List of Orange Is the New Black characters

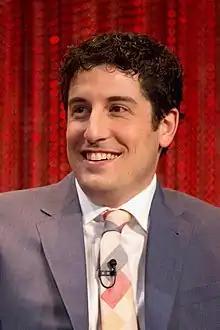
Jason Biggs

Larry Bloom (played by Jason Biggs) – Larry is a Jewish freelance writer trying to establish a journalism career, and Piper's anxious fiancé. He is blindsided at the beginning of the series when his then girlfriend Piper reveals to him her former life as a lesbian who smuggled cash for a drug cartel 10 years ago. Larry is initially vocally supportive of Piper, and proposes marriage to her before she goes inside. As the series progresses, he begins to lose interest toward her, becoming angry when he learns that Piper's former lover is in the same prison and that she did not tell him about it. Later on, he begins writing a newspaper article titled "One Sentence, Two Prisoners" about the experience of having a fiancée in prison. This article is published in "The New York Times" and allows him to move up in the journalistic world. He is close to his parents, who are strongly opposed to his marriage plans. After a conversation with Alex, Larry's controlled anxiety gets the better of him, and he breaks off his engagement with Piper. During the second season, he begins an affair with Piper's best friend Polly after becoming a more supportive partner than her husband, who was frequently gone for trips. Shortly after this, Larry and Polly reveal the affair to Piper and asked for her blessing in their relationship. At the end of the second season, Piper asks Larry and Polly to arrange for Alex to be thrown back in prison for violating her probation. Although Larry expresses doubts, Piper is able to appeal to Polly who agrees to help. While he did not appear in the third or fourth seasons, he appeared in a flashback during the fifth season, which reveals he has a tattoo of the Kool-Aid Man on his butt. When Piper mentions him to other inmates during the riot, one of them notes she's never heard his name and has no idea who he is. He appeared as a recurring character in the seventh season, in which he is still in a relationship with Polly and helping raise her child. Piper, now released from prison, asks to have dinner and catch up with him and Polly. They reveal they're expecting a child together. In the season finale, Piper shows up at Larry and Polly's townhouse. They briefly reflect on their relationship and Piper asks for advice on the next step to take in her own life. Larry tells her to "do what new Piper would do" and appears to have come to terms with the ending of their relationship and be genuinely supportive of Piper's path forward.